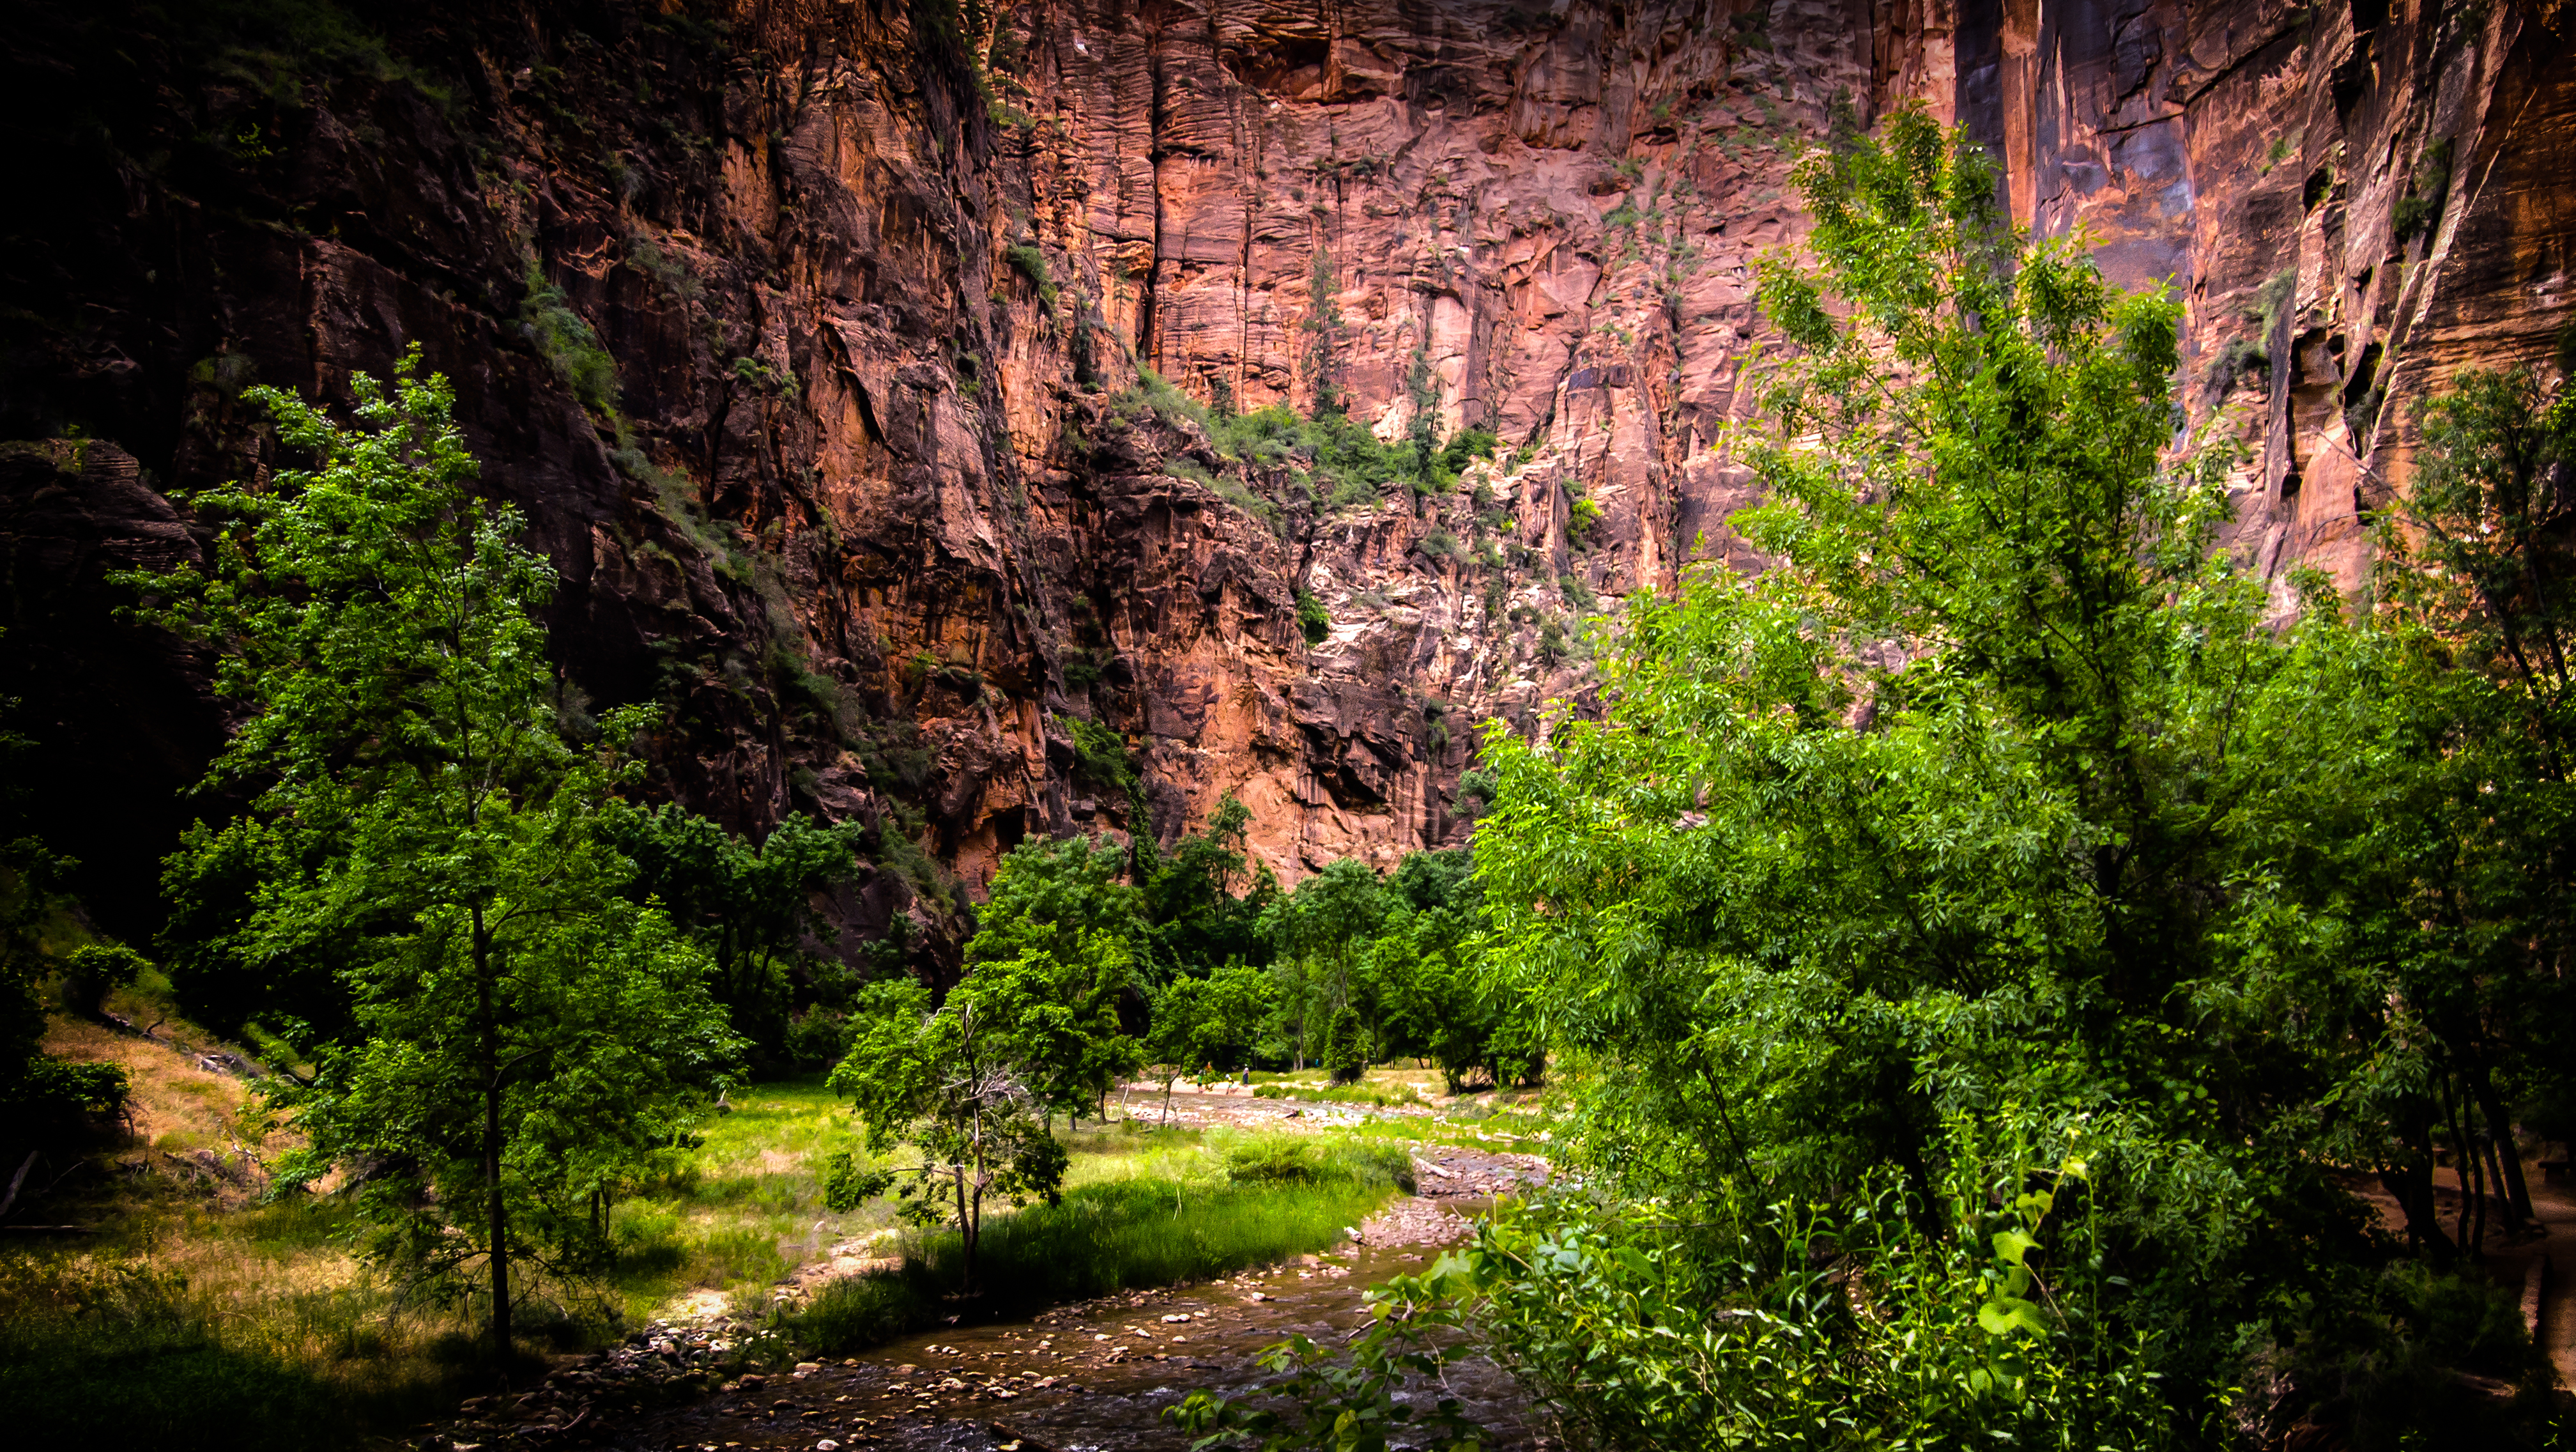
tree, water, nature, forest, leaf, desert, flower, adventure, alone, river, travel, formation, cave, green, jungle, paradise, hike, autumn, park, world, trees, outdoors, national, west, creativecommons, american, vegetation, rainforest, beauty, surreal, western, virgin, woodland, escondido, quiet, hidden, habitat, away, zion, oasis, westworld, landform, serine, natural environment, geographical feature